Dartmouth, Massachusetts

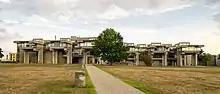
The campus of the University of Massachusetts Dartmouth

Dartmouth is governed by a single school department whose headquarters are in the former Bush Street School in Padanaram. The school department has been experiencing many changes in the past decade, with the opening of a new high school, and the moving of the former Middle School to the High School. The town currently has four elementary schools, Joseph P. DeMello, George H. Potter, James M. Quinn, and Andrew B. Cushman. The town has one middle school (located in the 1955-vintage High School building) next to the Town Hall, and one high school, the new Dartmouth High School, which opened in 2002 in the southern part of town. Its colors are Dartmouth green and white, and its fight song is "Glory to Dartmouth;" unlike the college, however, the school still uses the "Indians" nickname, with a stylized brave's head in profile as the logo which represents the Eastern Woodland Natives that first inhabited the area.